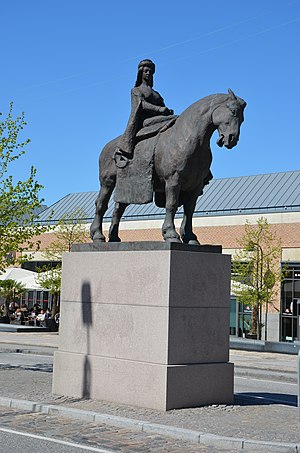
Anne Marie Carl Nielsen / Værker
Dronning Margrete 1. til hest, statue i Roskilde
Anne Marie Carl Nielsen var en dansk billedhugger, medlem af Akademiraadet 1912-14 og fra 1891 gift med komponisten Carl Nielsen.